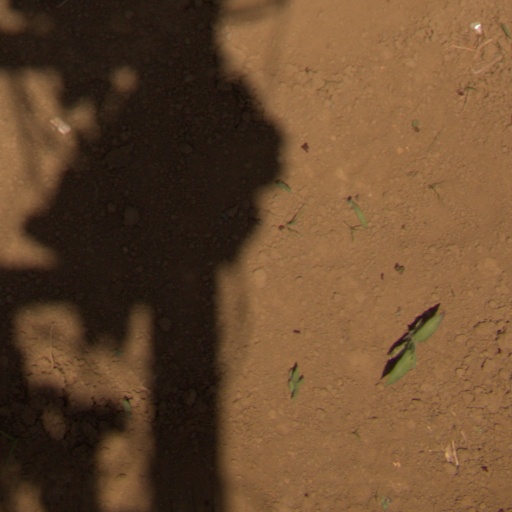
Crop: Jerusalem artichoke